Yajilin

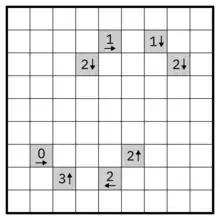
An example of a Yajilin puzzle.

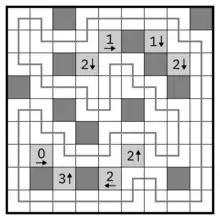
Solved.

Yajilin (ヤジリン) is a type of logic puzzle published by Nikoli. It has been published in English under the name "Arrow Ring", such as in the 2005 U.S. qualifier for the World Puzzle Championship.